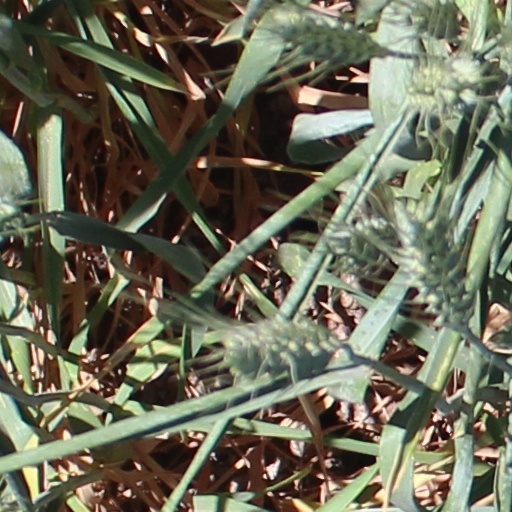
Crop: wheat